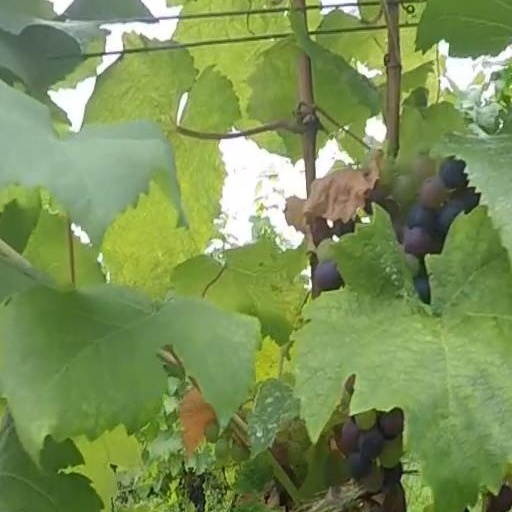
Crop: grape